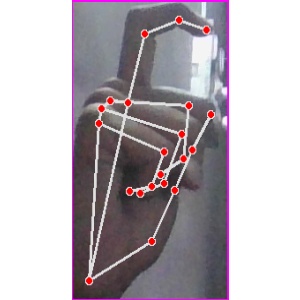
अक्षर: ट